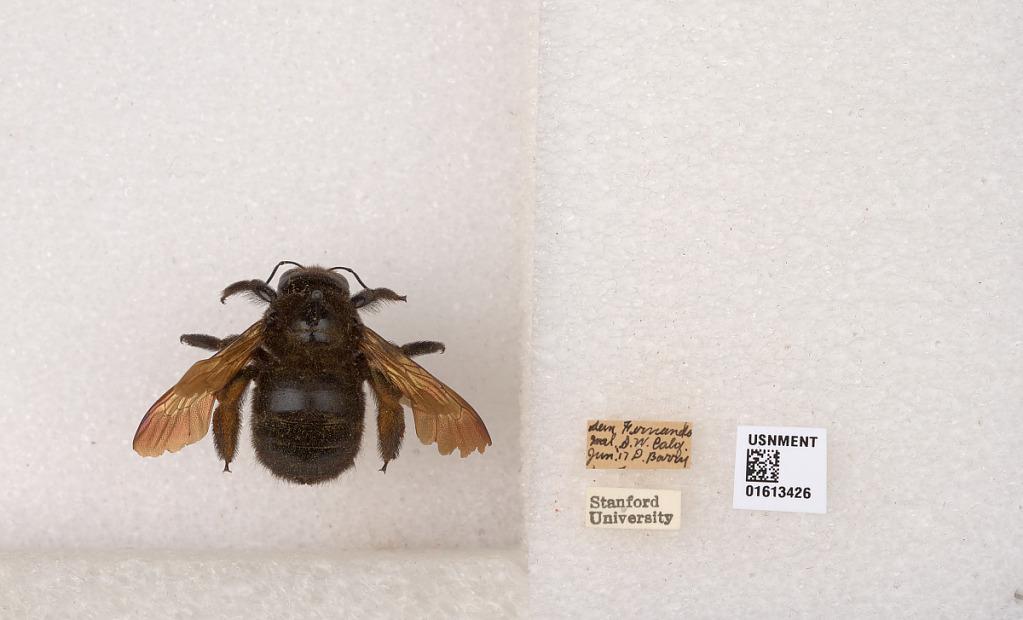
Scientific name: Xylocopa (Neoxylocopa) varipuncta Patton
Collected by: D. Barry
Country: United States
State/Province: California
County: Los Angeles
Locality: San Fernando Valley
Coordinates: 34.2, -118.517